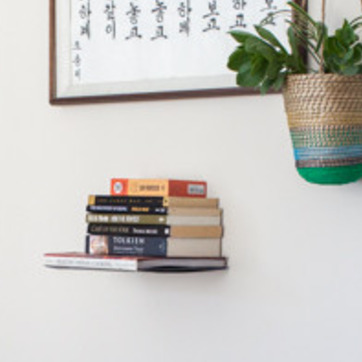
Material: paper